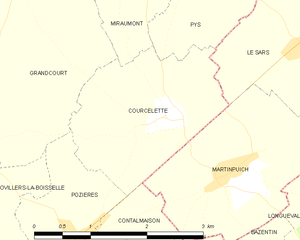
Carte des communes françaises Courcelette